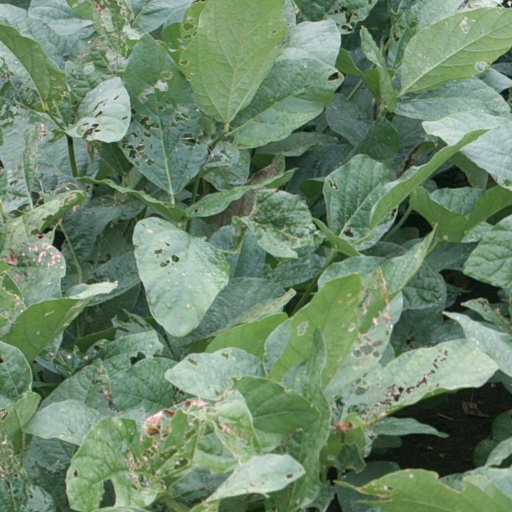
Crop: soybean